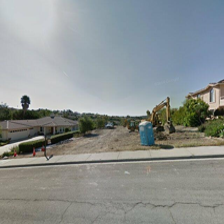
Label: streetView